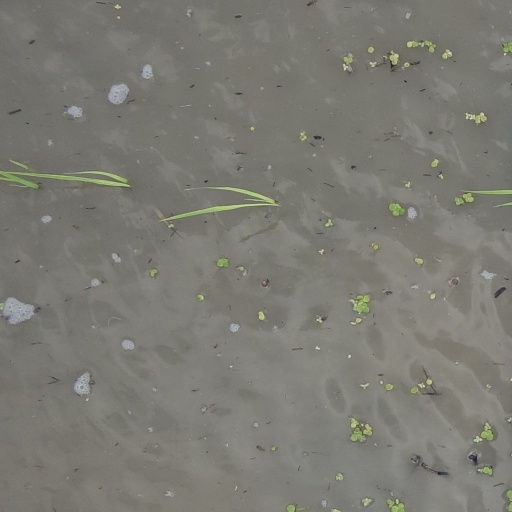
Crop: rice